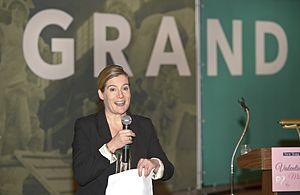
Sophie Blackall est une artiste et illustratrice de livres pour enfants australienne basée à Brooklyn depuis 2000.